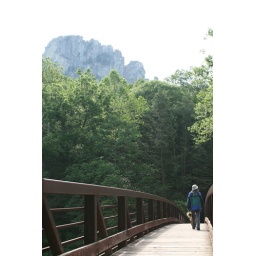
Crossing the bridge - Seneca rocks in the back ground